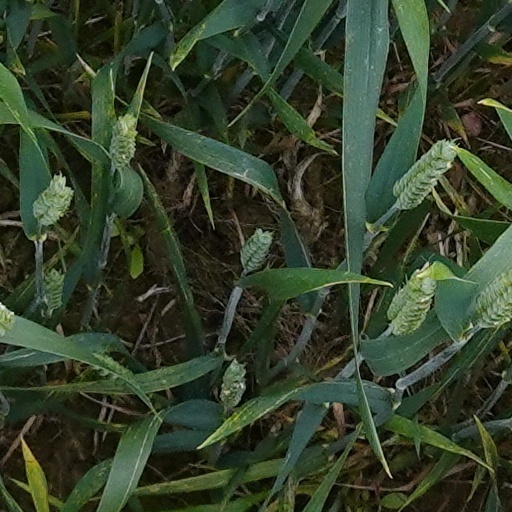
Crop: wheat